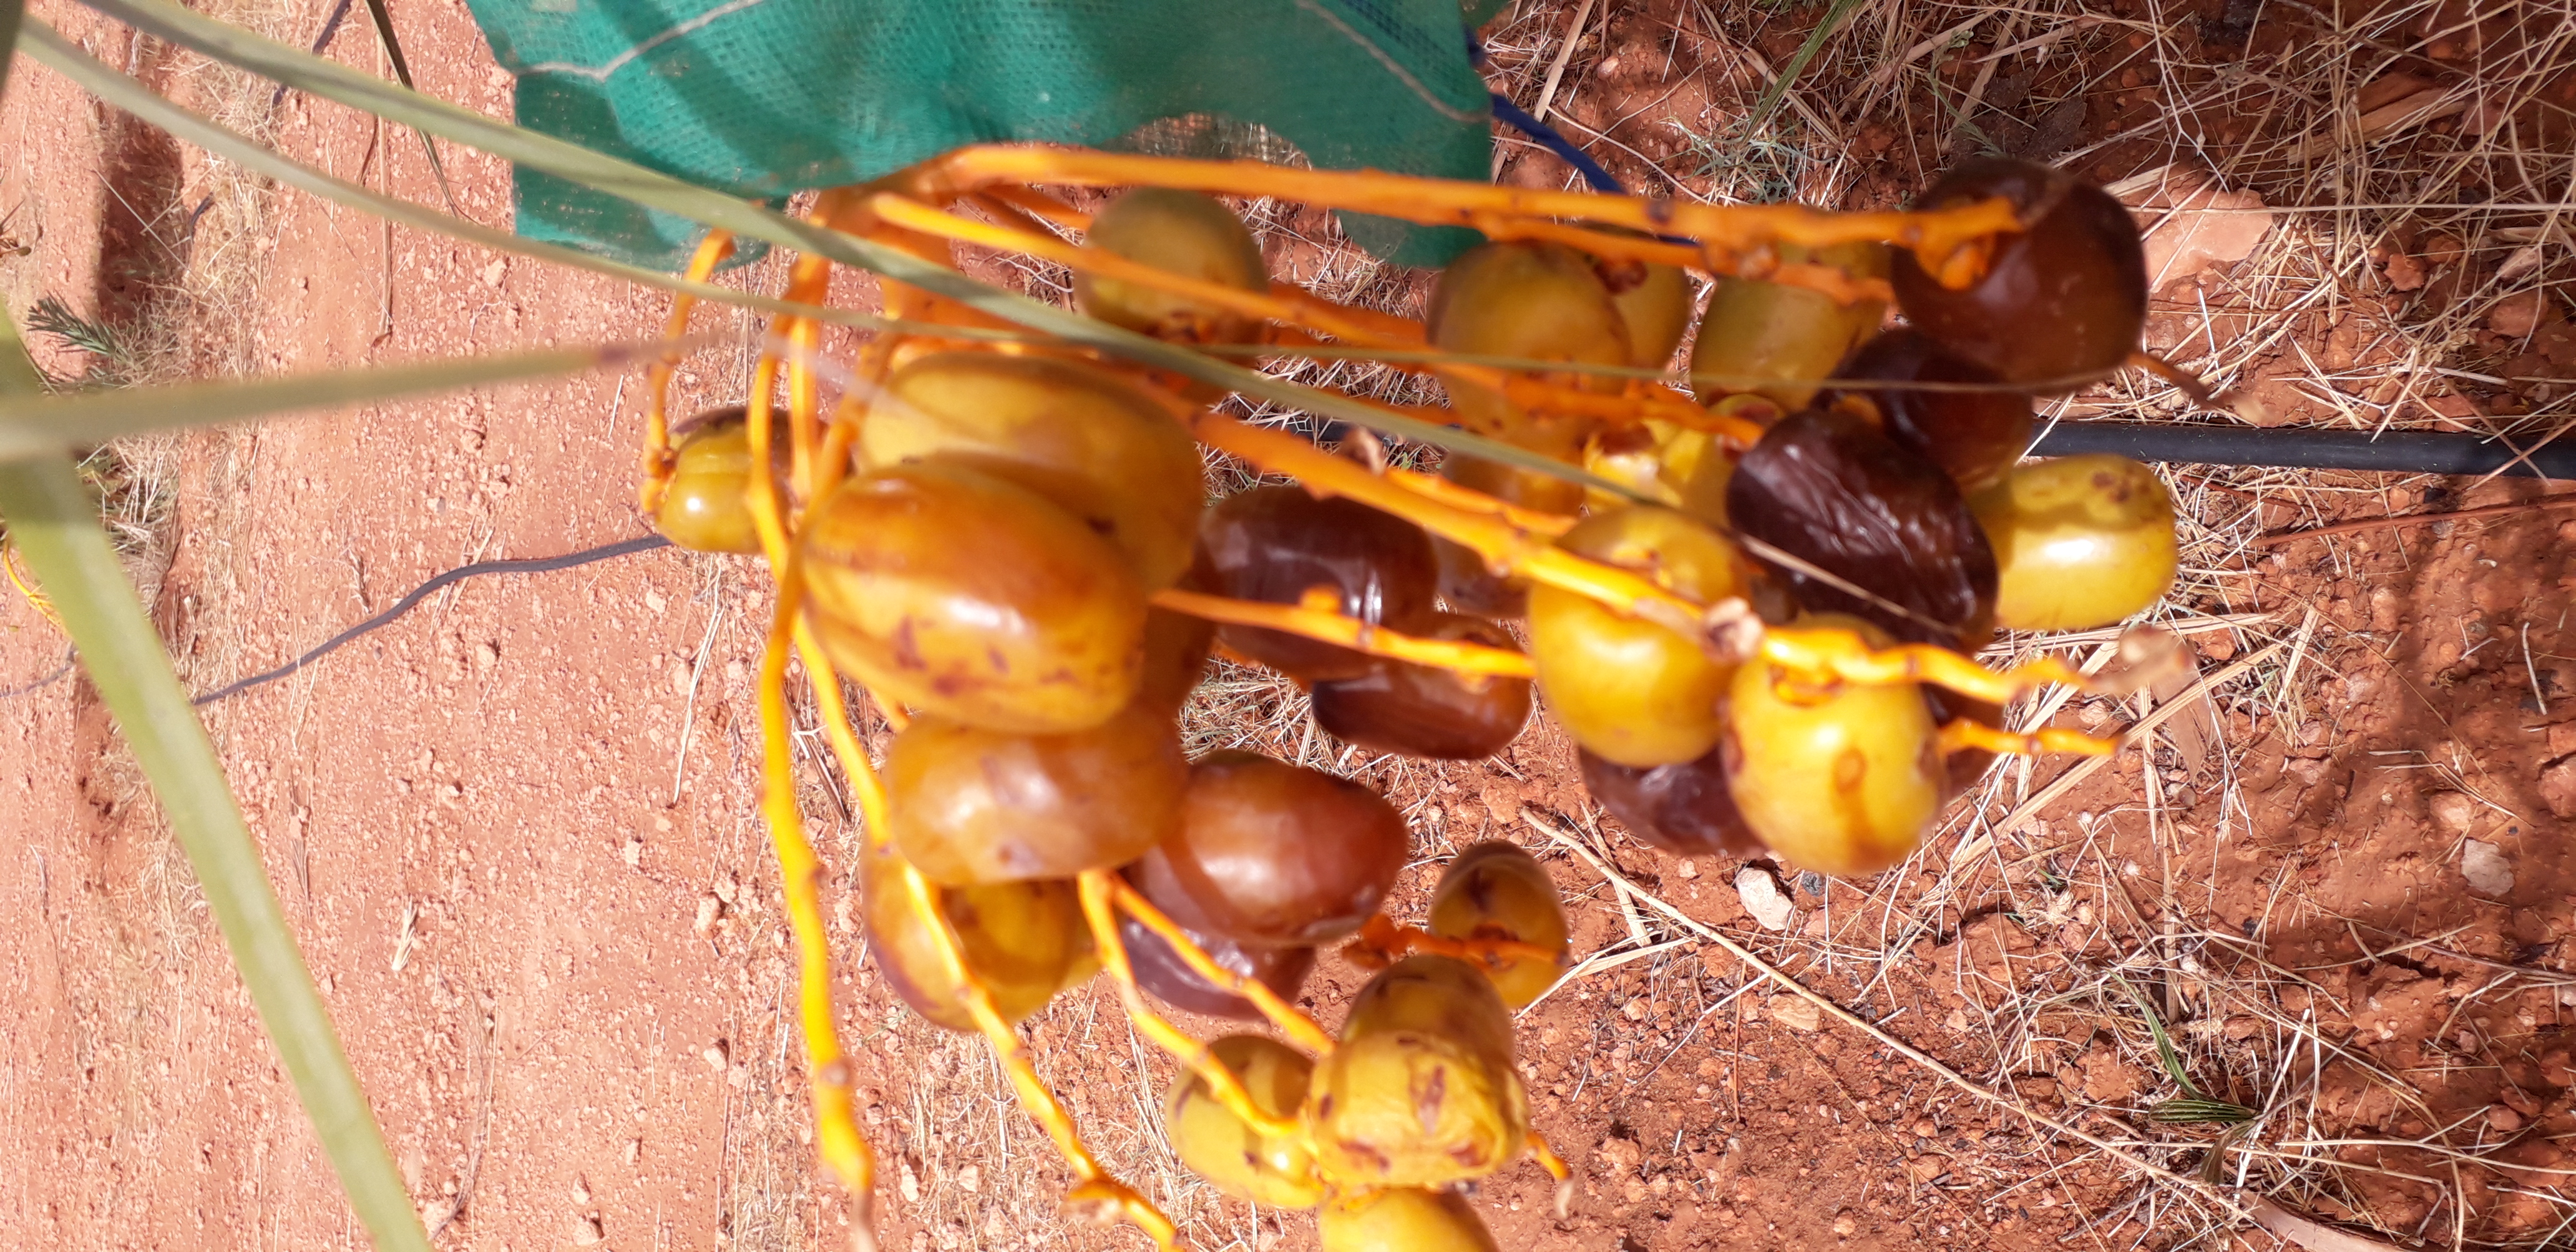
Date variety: Boufagous